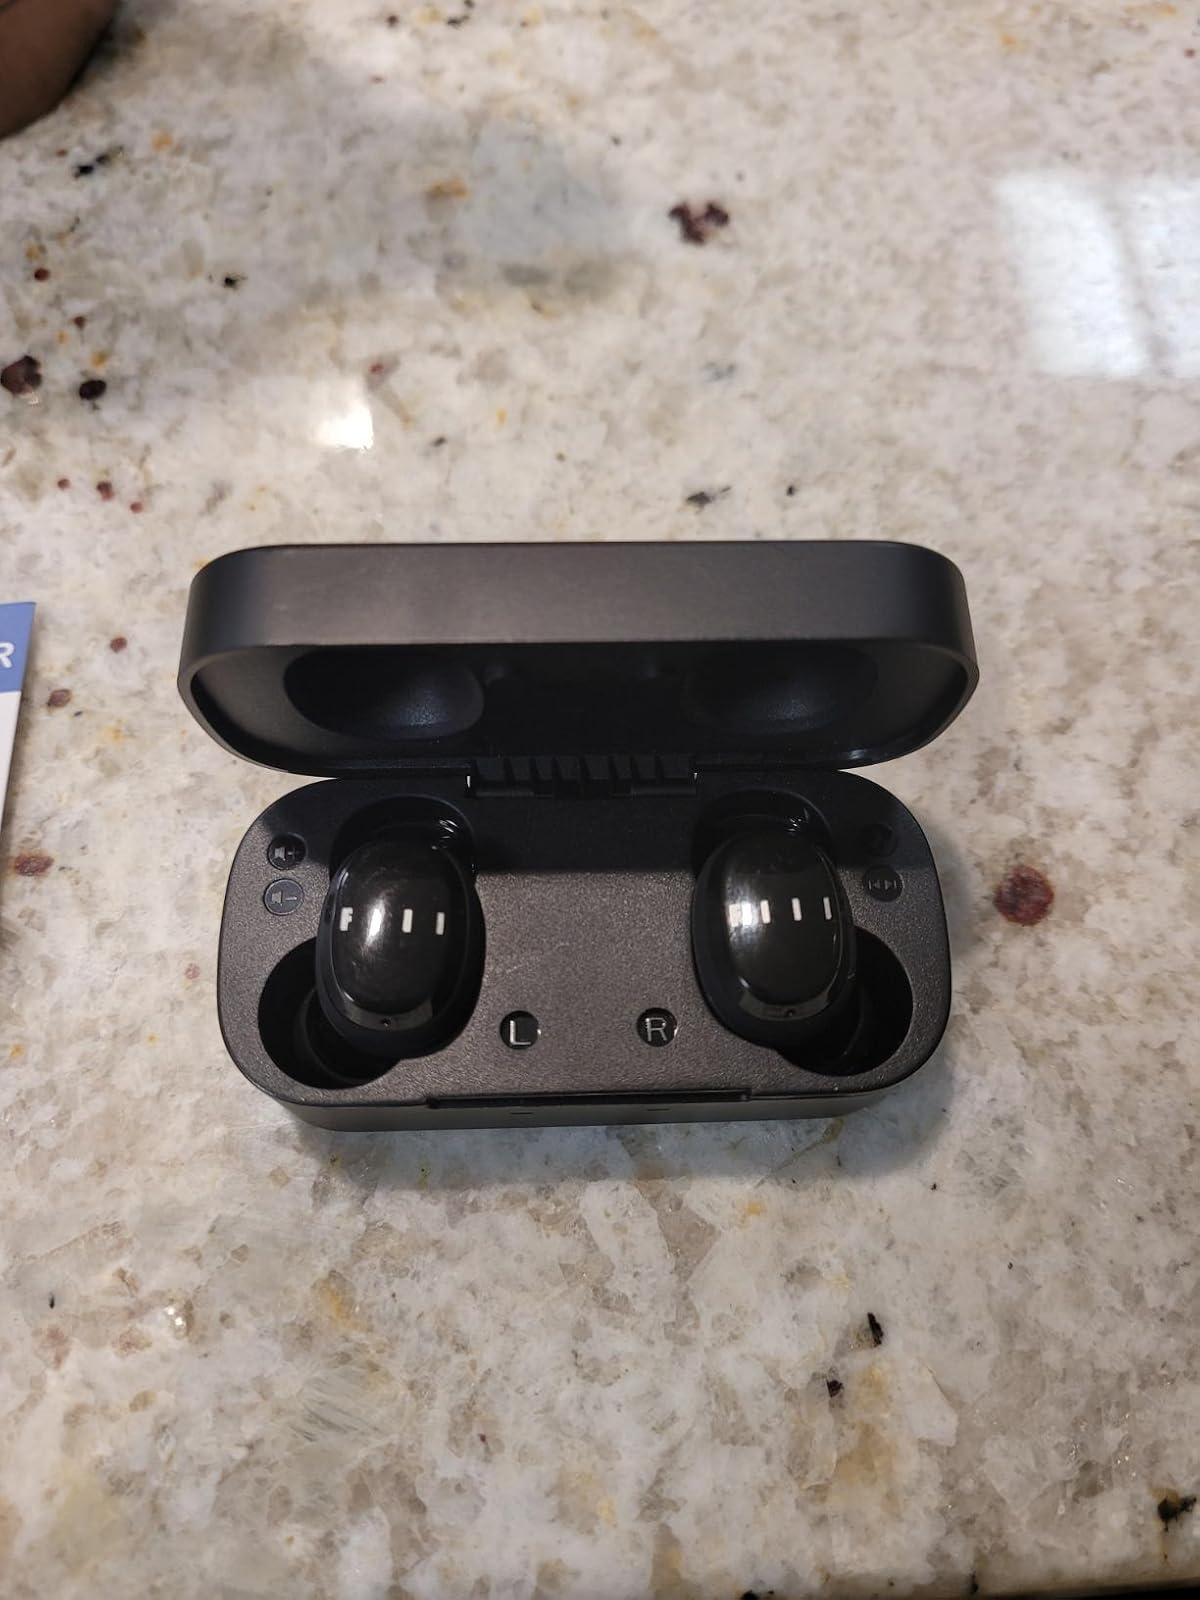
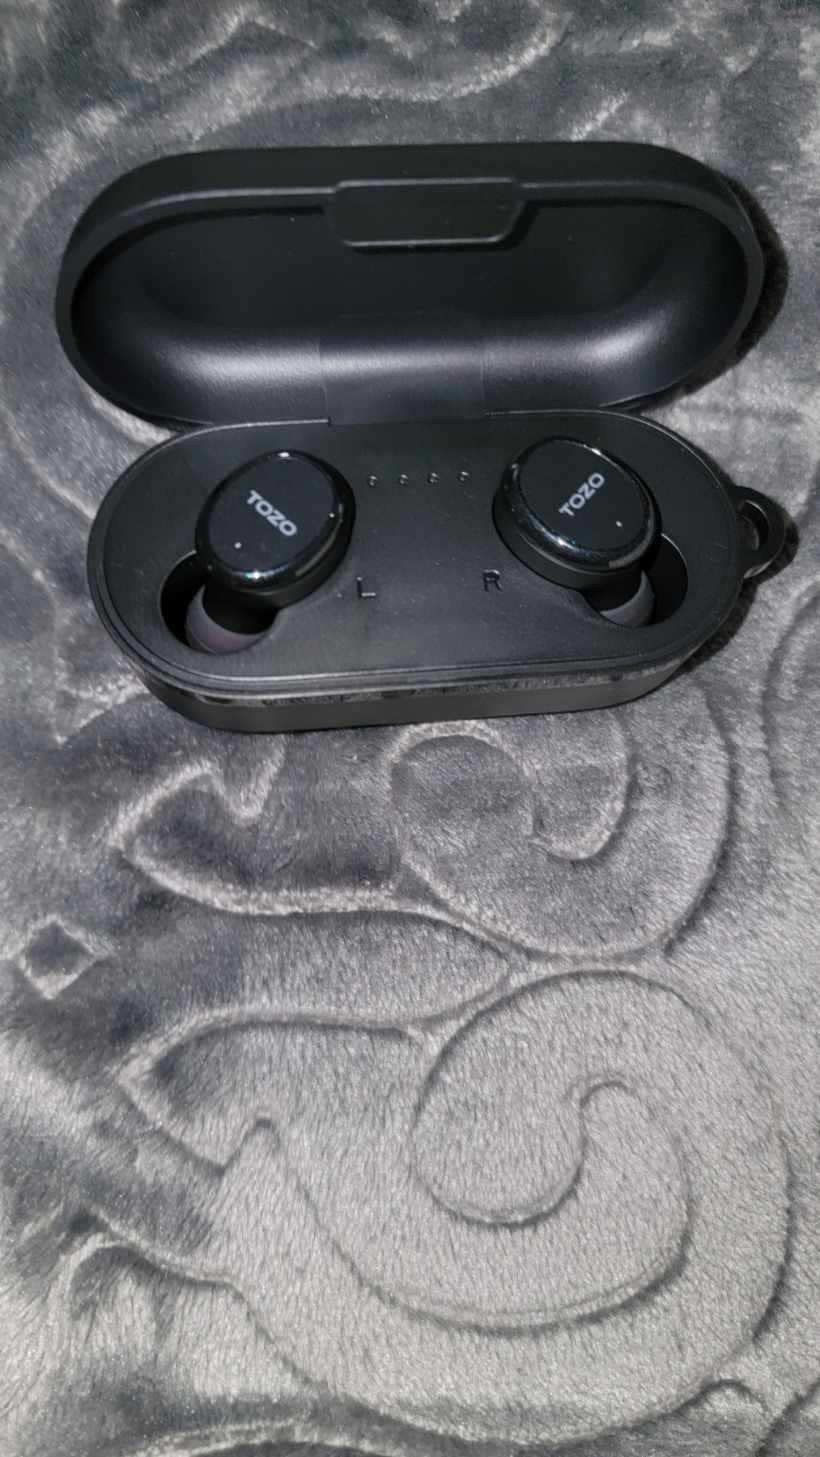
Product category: earbuds
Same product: no